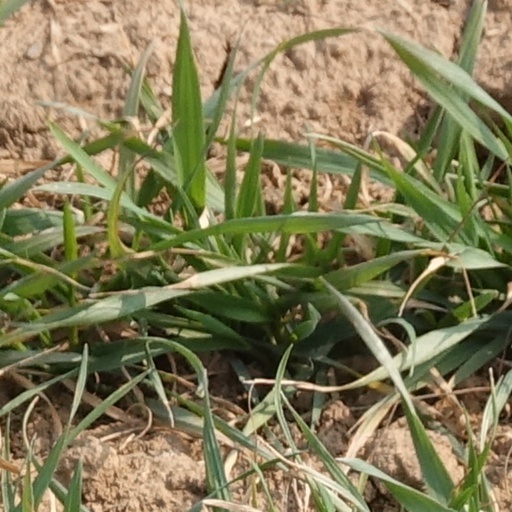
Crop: wheat